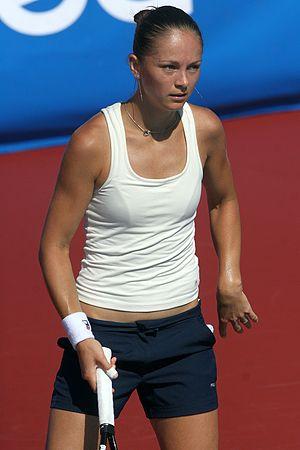
Tatiana Perebiynis est une joueuse de tennis ukrainienne, professionnelle depuis le milieu des années 1990.